Thomas Jones Barker

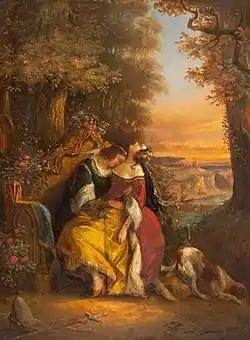
"Parisina", 1842, private collection.

Barker's second royal commission was for the king's daughter, Princess Marie; the painting "La fiancée de la mort (The Bride of Death)" was completed in 1839 and was shown at Paris Salon of 1841. Princess Marie, an artist in her own right, declared it "to be a revival of the intellectual" in art. The contemporary French poet J-F. Destigny described it as "a dark memory, an intimate pain, a thrilling drama of love and misfortune that bears the stamp of a noble character. It is a work where the heart has surpassed the mind, an endearing mirror for every broken soul."